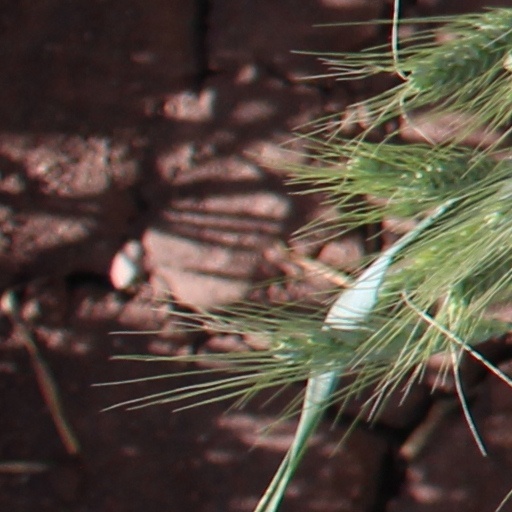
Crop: wheat